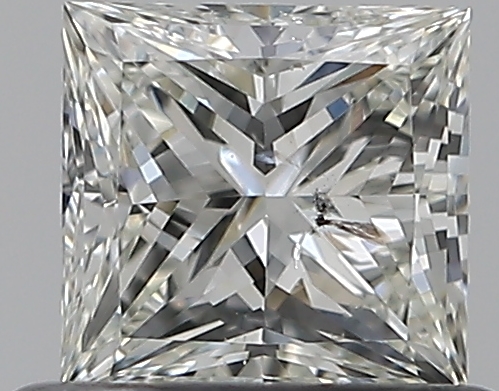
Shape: princess
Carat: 0.5
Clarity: SI2
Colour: I
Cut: EX
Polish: EX
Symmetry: VG
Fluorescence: N
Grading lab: GIA
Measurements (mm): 4.6 x 4.47 x 2.97